New Mills Newtown railway station

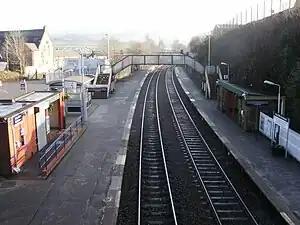
New Mills Newtown railway station in 2009

New Mills Newtown railway station serves the Newtown area of New Mills, in Derbyshire, England. It is located south east of Manchester Piccadilly on the Buxton line. It also serves as an interchange with the Hope Valley Line, with New Mills Central being 15 minutes' walk away across the Goyt Valley.